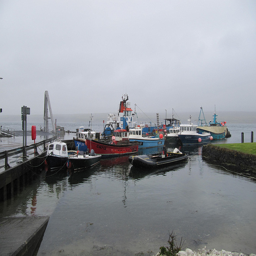
a dock with many boats docked and also a black raft boat
Boats are floating in the clear cold water
There are several boats docked at the dock.
A crowded pier with multiple boats parked together.
A group of boats parked in a marina in a large body of water.